Richard E. Fleming

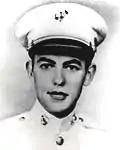
Captain Richard E. Fleming, Medal of Honor recipient

Captain Richard Eugene Fleming (November 2, 1917 – June 5, 1942) was a United States Marine who received the Medal of Honor for his heroism in World War II during the Battle of Midway. Fleming piloted a Vought SB2U Vindicator dive bomber in an attack on the .